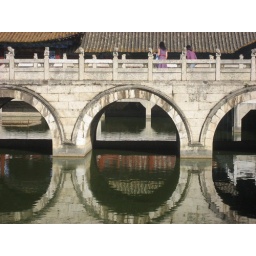
bridge over temple water